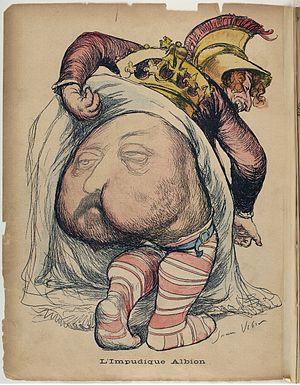
L’Assiette au beurre est un magazine satirique illustré français ayant paru de 1901 à 1936. La publication est hebdomadaire et continue jusqu'en 1912. Après une interruption, une deuxième série est publiée mensuellement de 1921 à 1925, puis décline et disparaît définitivement en 1936.
Jean Veber est un dessinateur de presse et peintre français.